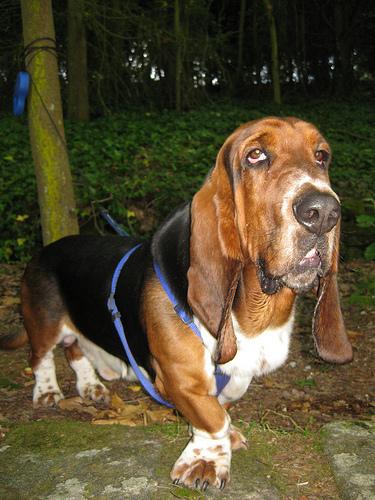
Breed: basset hound